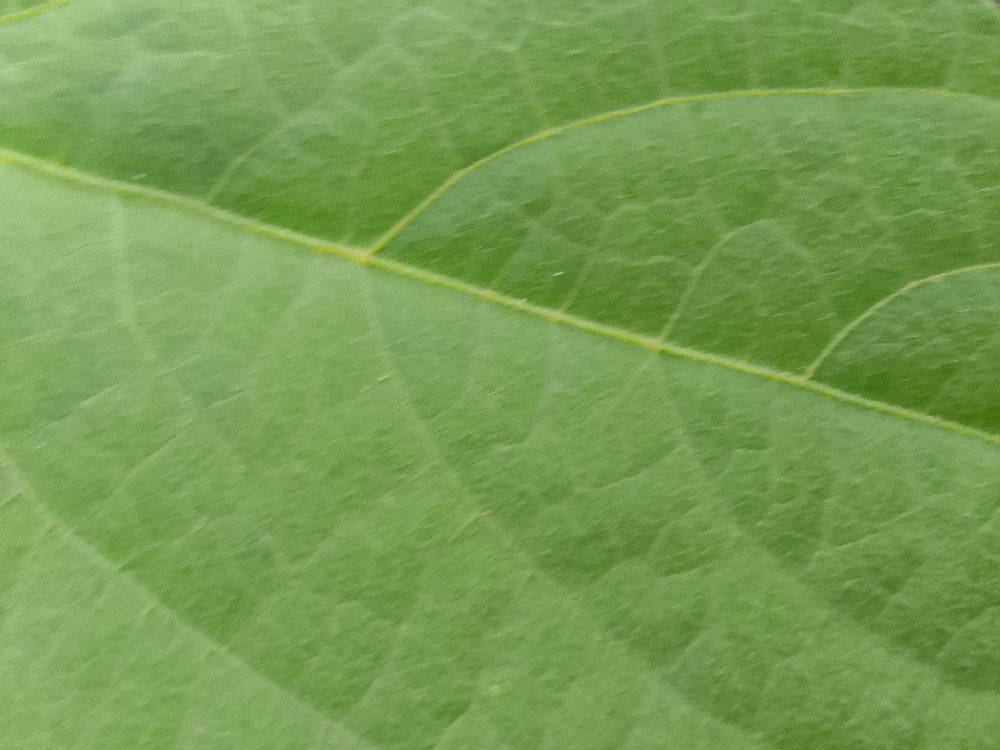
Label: healthy